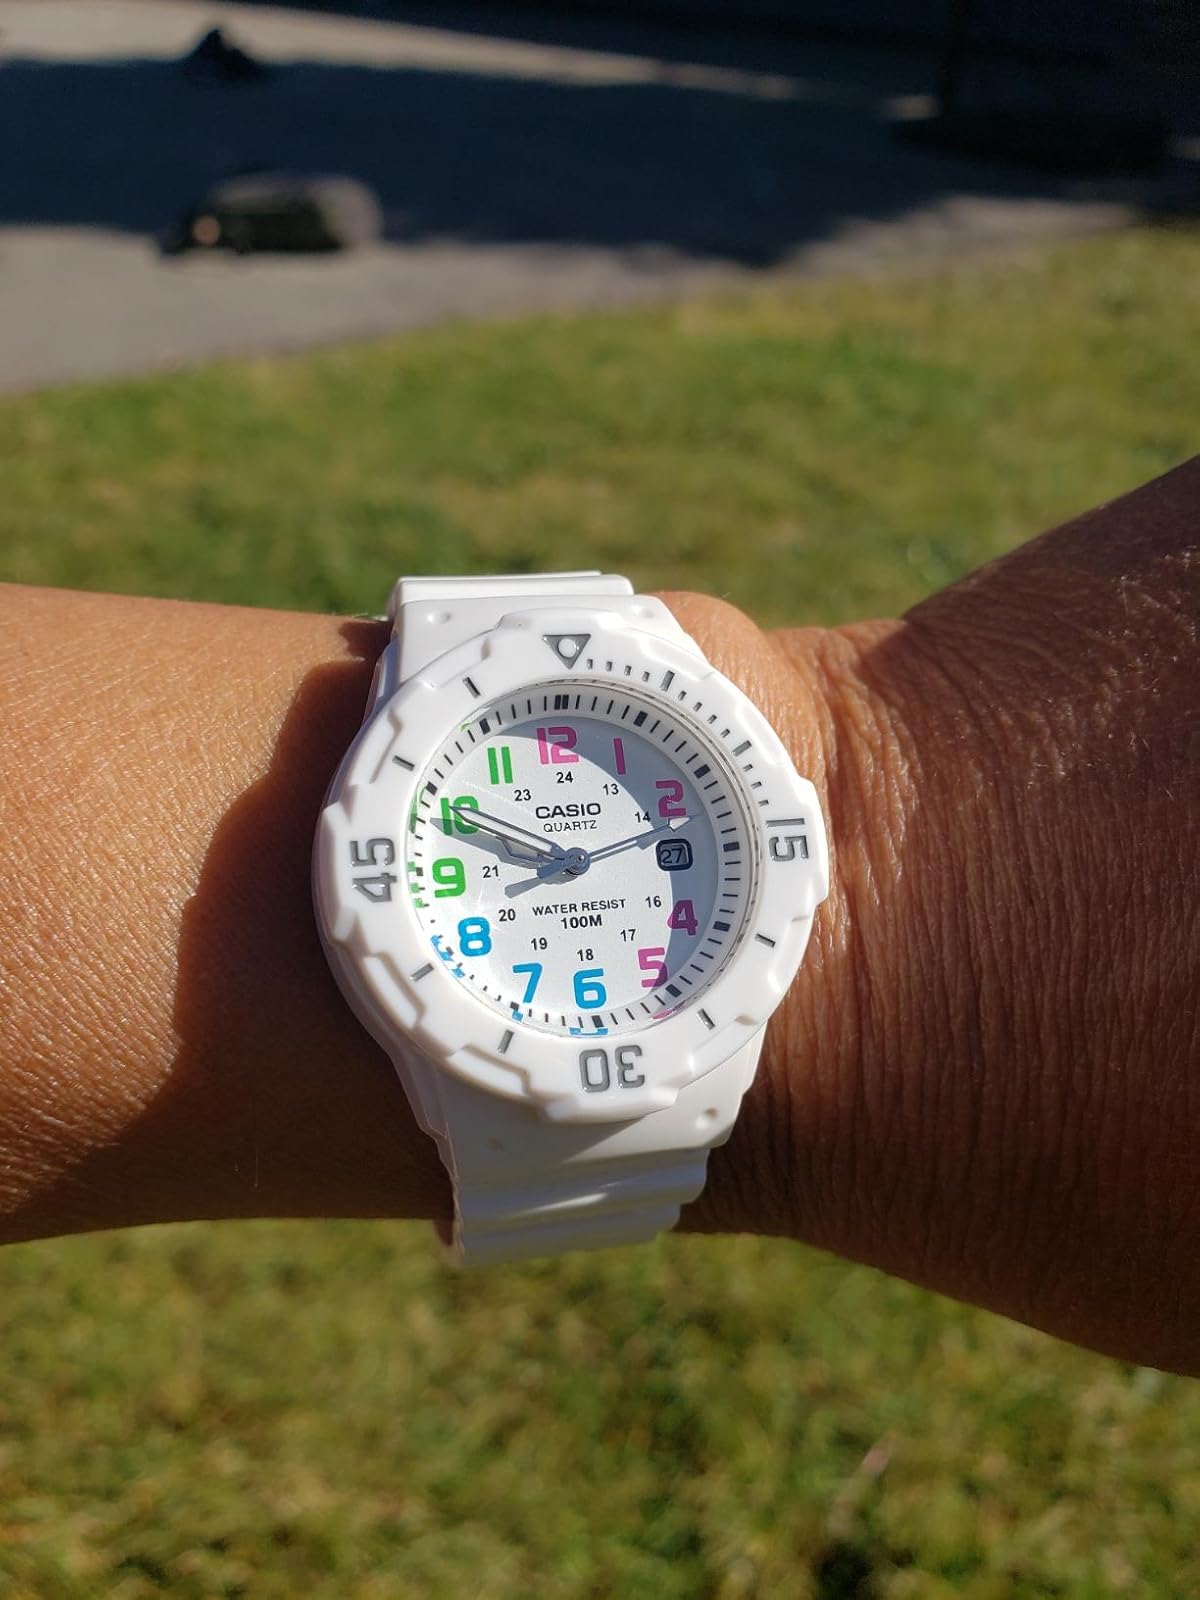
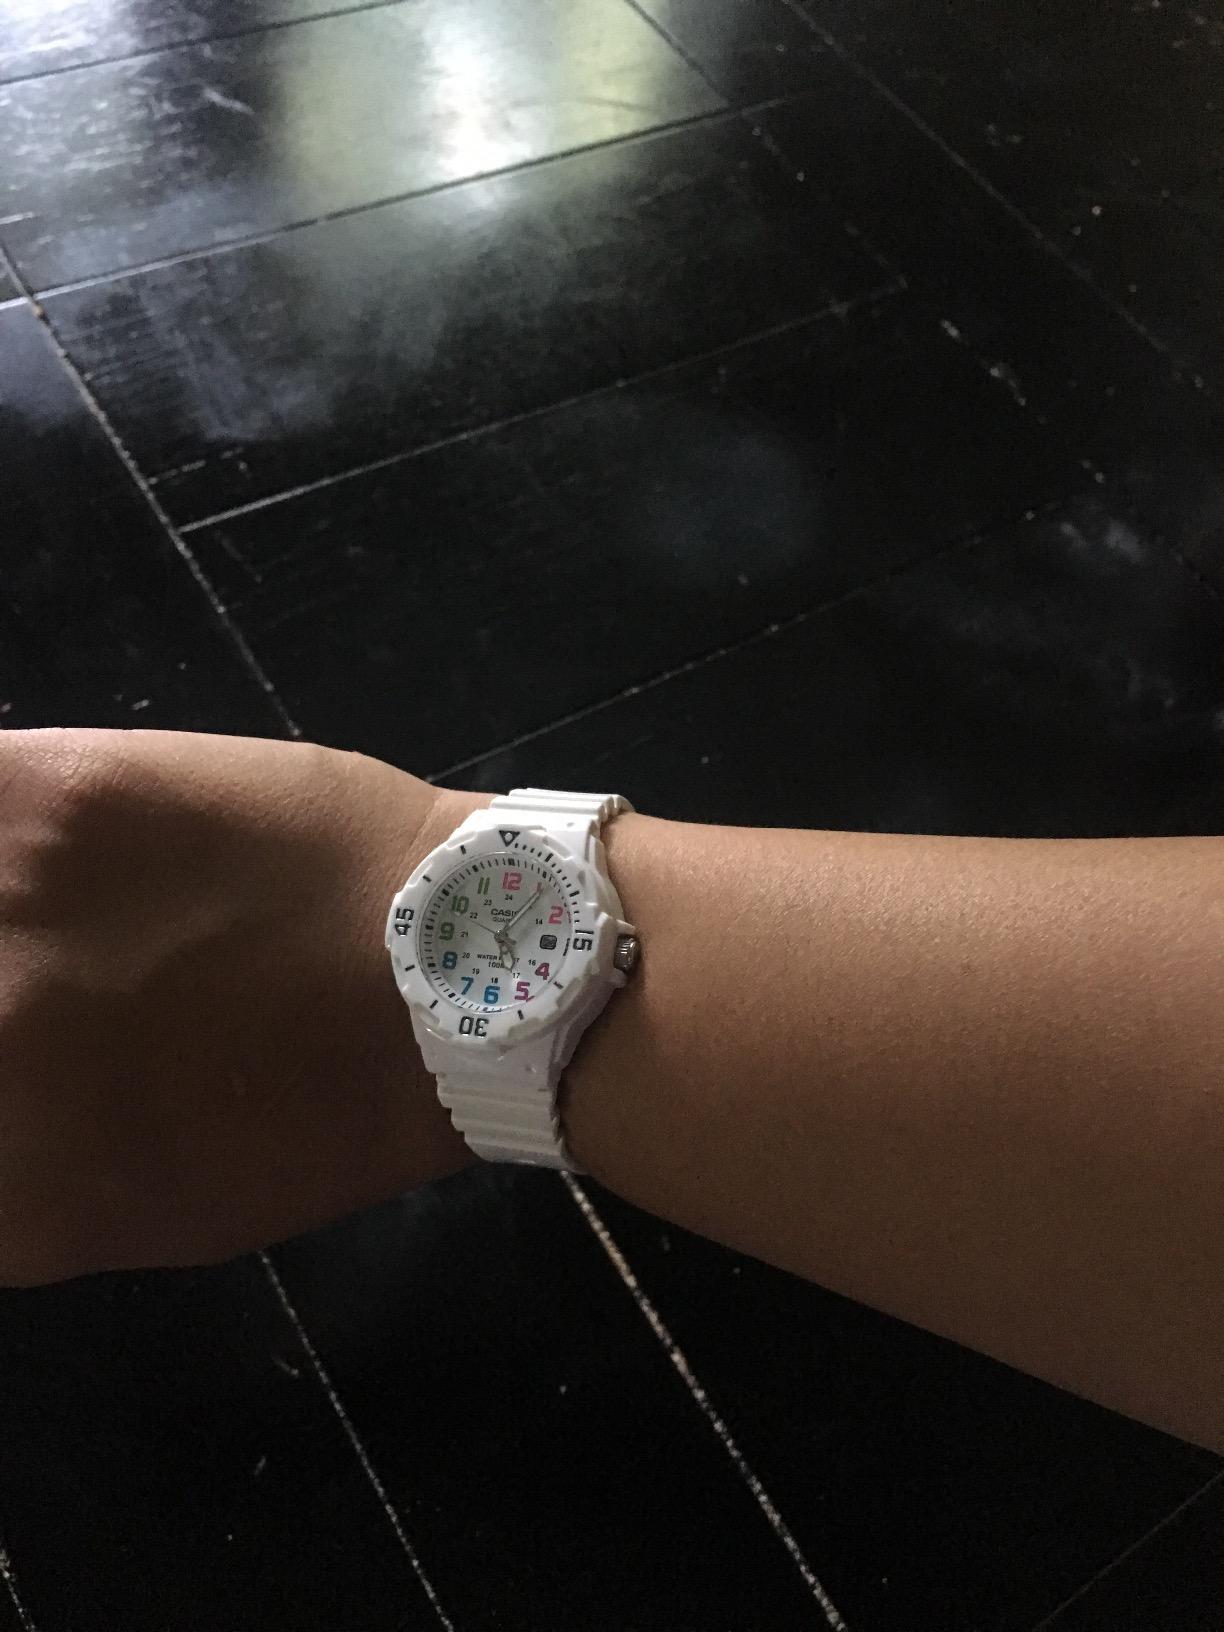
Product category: accessories_watch
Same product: yes